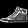
Label: Sneaker